Skagen

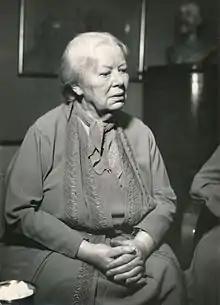
Helga Ancher, 1960's

The Skagen Line connects Skagen with Frederikshavn station in Frederikshavn to the south. Nordjyske Jernbaner operates a frequent train service between Skagen and Frederikshavn with onward connections by train to the rest of Denmark. Skagen station, the most northerly railway station in mainland Denmark, is the principal station of the town. Skagen's first station, opened in 1890, was designed by Thomas Arboe. The current building, completed in 1919, is the work of the architect Ulrik Plesner. The western part of Skagen is also served by the Frederikshavnsvej railway halt.